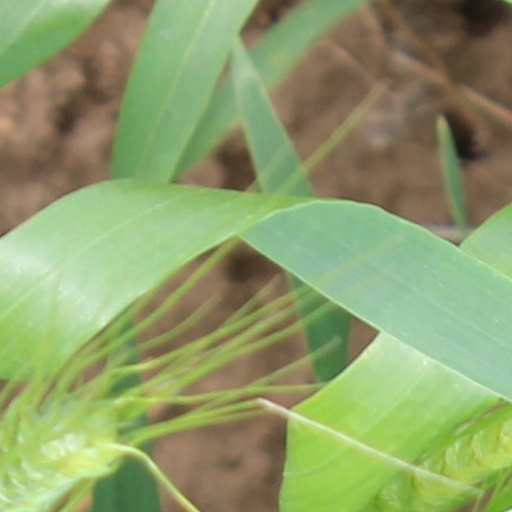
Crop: wheat